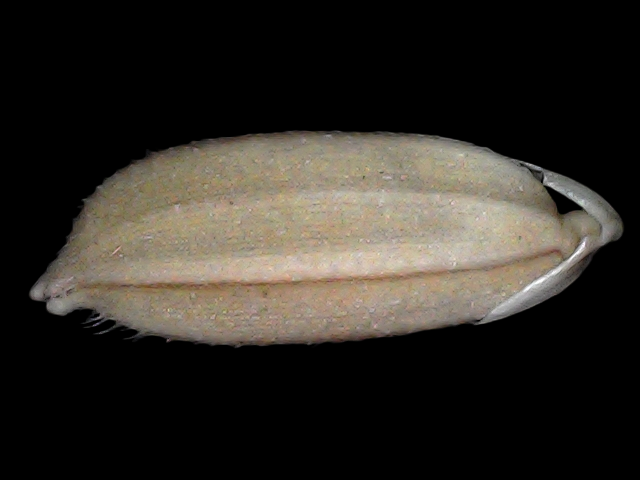
Rice variety: Br22